Chinese calendar

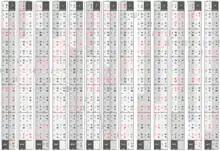
2017 Chinese calendar

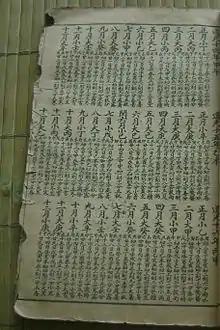
Page of a Chinese calendar containing monthly information in the years Daoguang 14–16, corresponding to 1834–1836

The Chinese calendar, as the name suggests, is a lunisolar calendar created by or commonly used by the Chinese people. While this description is generally accurate, it does not provide a definitive or complete answer. A total of 102 calendars have been officially recorded in classical historical texts. In addition, many more calendars were created privately, with others being built by people who adapted Chinese cultural practices, such as the Koreans, Japanese, Vietnamese, and many others, over the course of a long history.